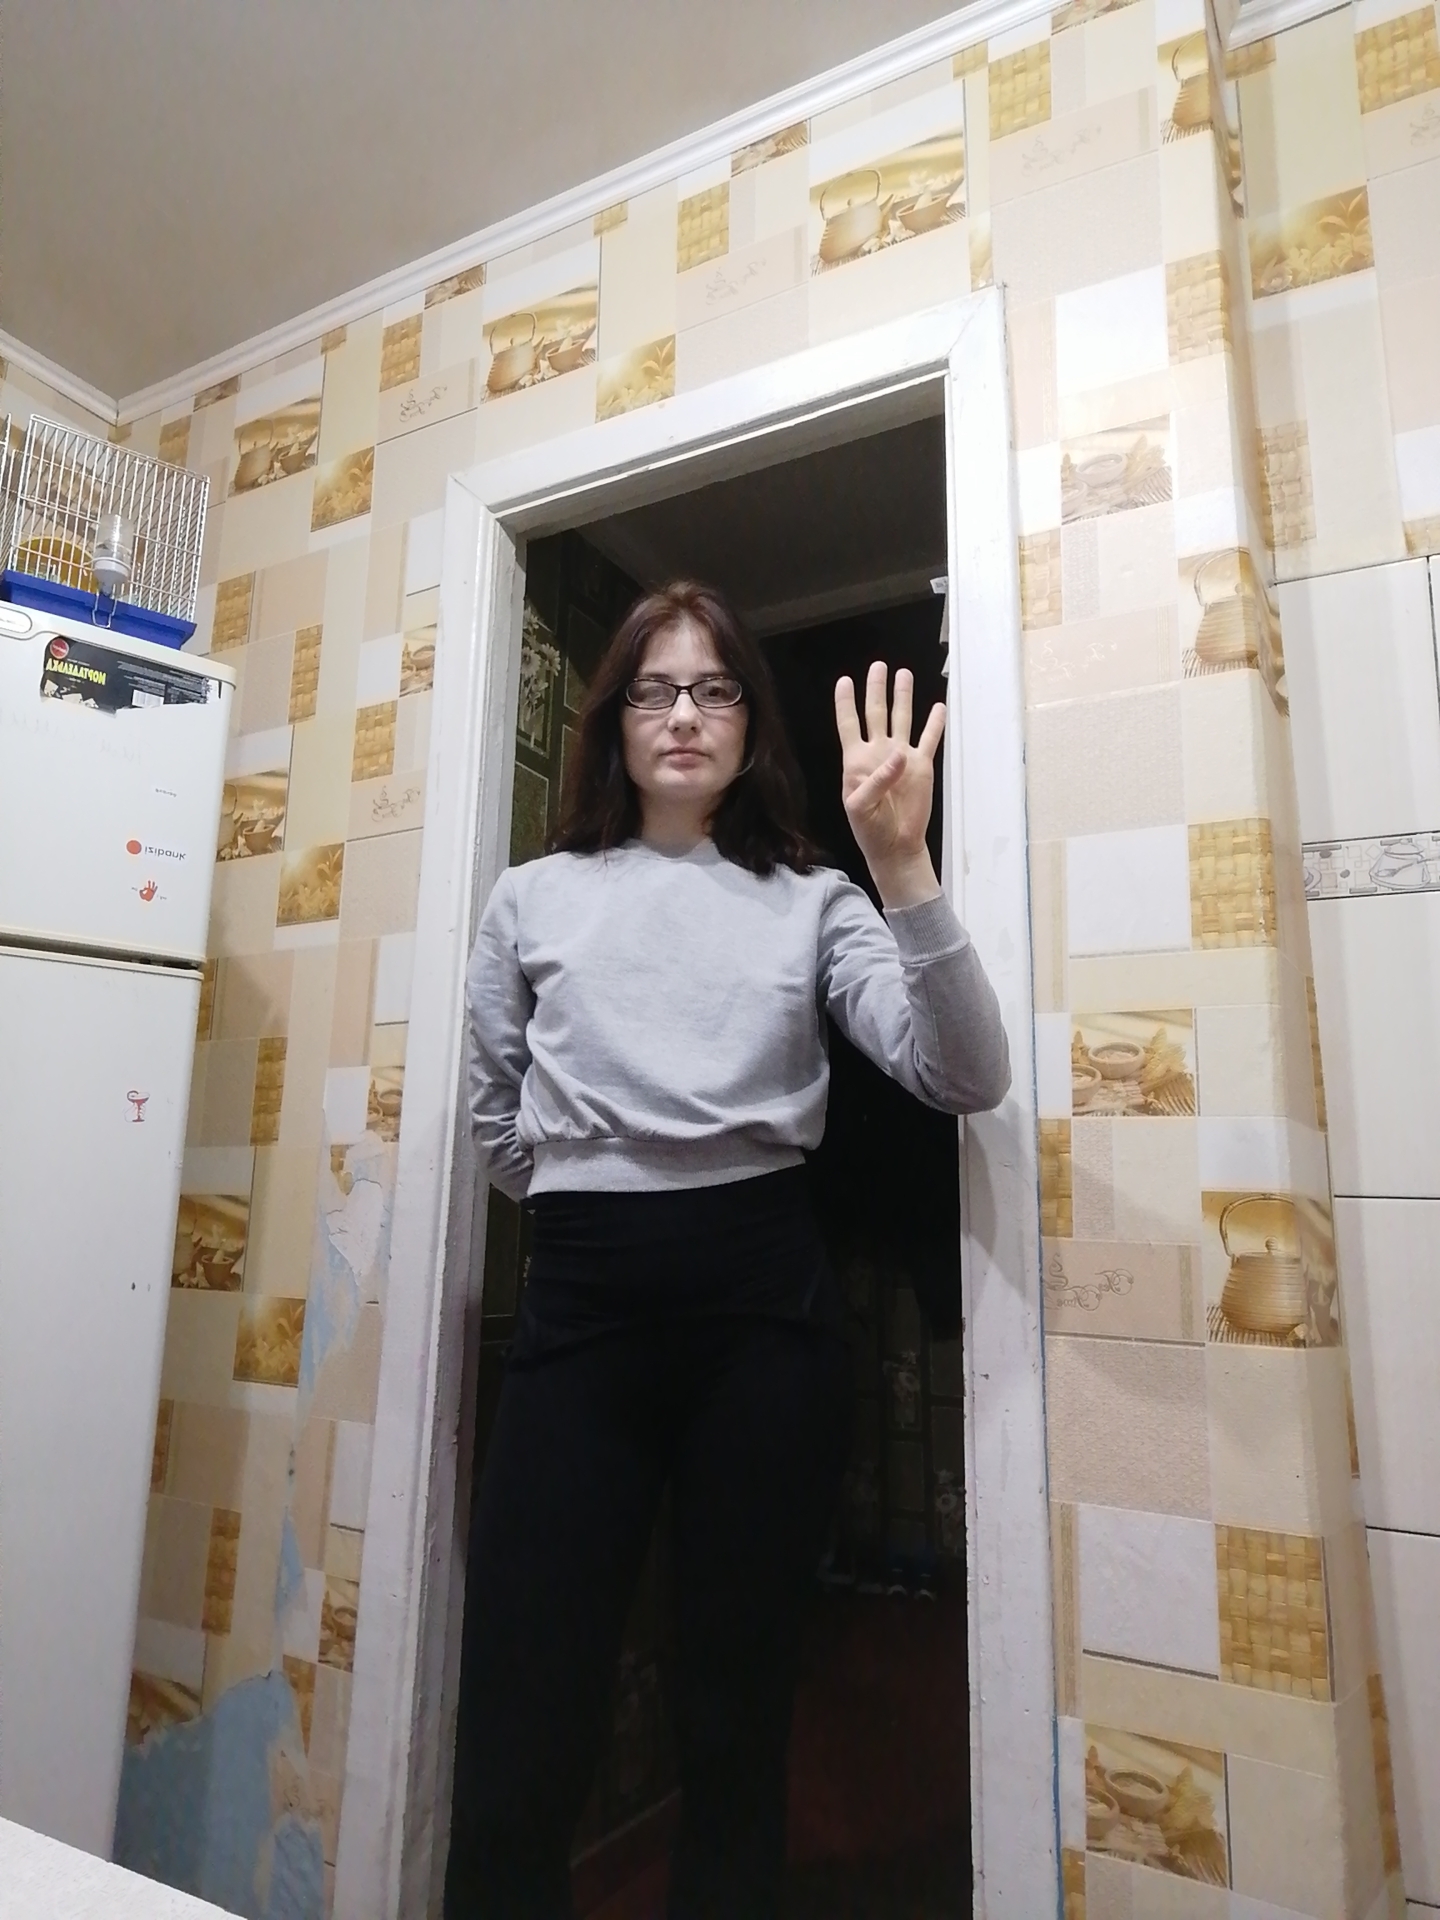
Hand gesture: four